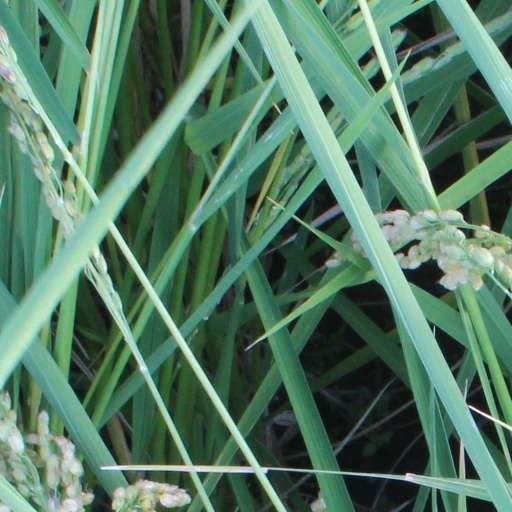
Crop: rice